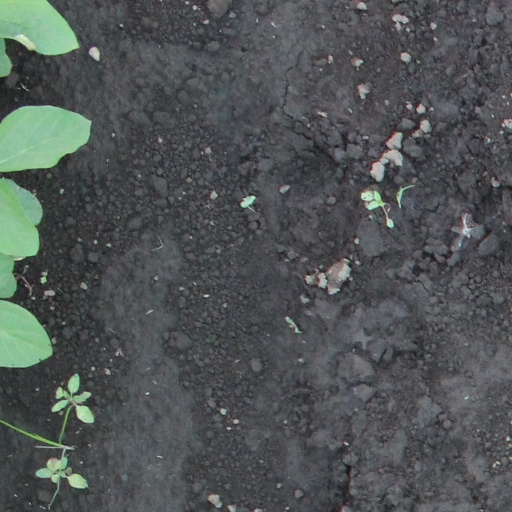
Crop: soybean